Sky position (RA, Dec in degrees): 14.984, -0.3741
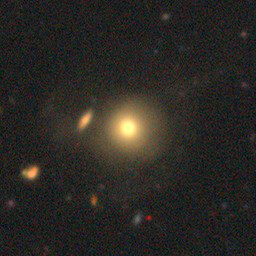
Galaxy morphology: Round Smooth Galaxies